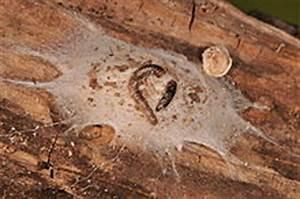
spider